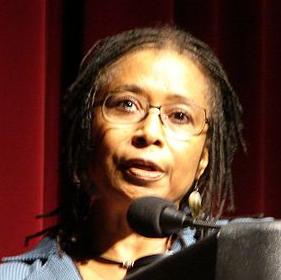
Age: 62